Hunan University

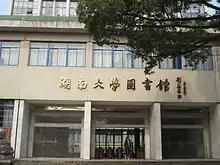
Hunan University Library

Hunan University is a national key university under the direct administration of the Ministry of Education of China and a member of Project 211 and Project 985, as well as the Double First Class University Plan. The administration is led by a CPC secretary and a president. The current secretary is Deng Wei, and the president is Duan Xianzhong.